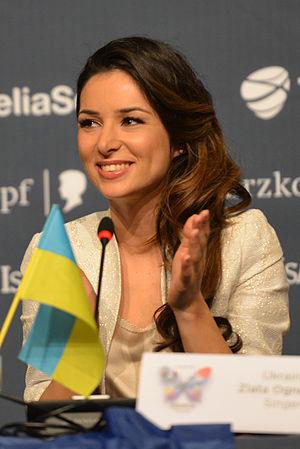
Zlata Ognévitch est une chanteuse ukrainienne. Elle a représenté l'Ukraine à l'Eurovision 2013 à Malmö avec sa chanson Gravity. Zlata a également participé à la sélection nationale ukrainienne pour représenter l'Ukraine a l'Eurovision 2010 et 2011.